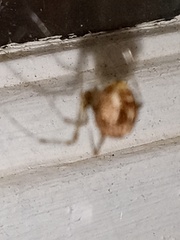
Species: Parasteatoda_tepidariorum